The Bear and the Travelers

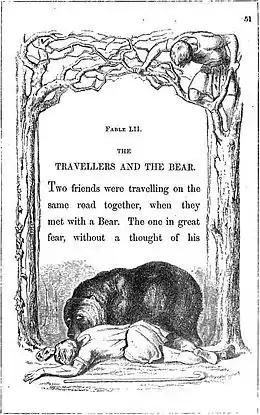
John Tenniel's page design for the fable from the 1848 edition of Aesop

The Bear and the Travelers is a fable attributed to Aesop and is number 65 in the Perry Index. It was expanded and given a new meaning in mediaeval times.